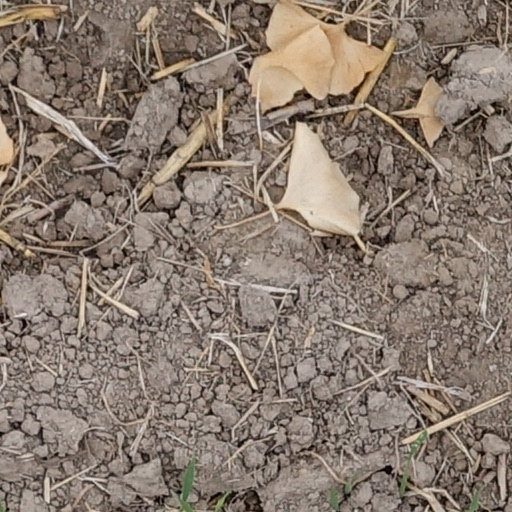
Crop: wheat